Felixstowe railway station

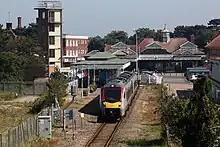
A train for Ipswich leaves the one remaining and shortened platform, with the old station buildings in the right background.

An accelerated passenger service using diesel multiple units was introduced on 15 June 1959. The time from Ipswich to Felixstowe Town was reduced from 35 to 24 minutes which allowed a train to work there and back within an hour. Three "Pullman" camping coaches were positioned here by the Eastern Region from 1960 to 1965. Freight traffic ended on 5 December 1966. A few months later the branch was converted to "Pay Train" operation, which meant that all fares were collected by the guard, so staff were no longer needed at the station other than a signalman.